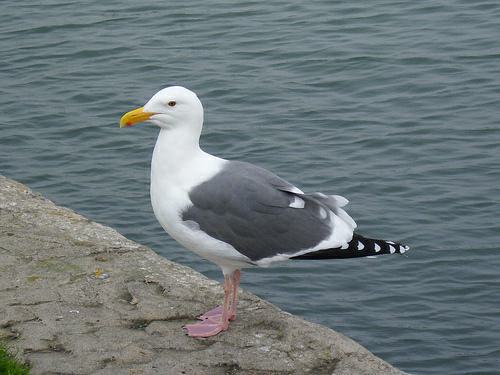
A photo of a western gull